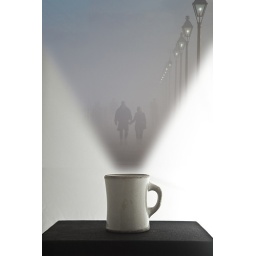
remember when we went walking down the river walk in New Orleans early one morning in the fog.